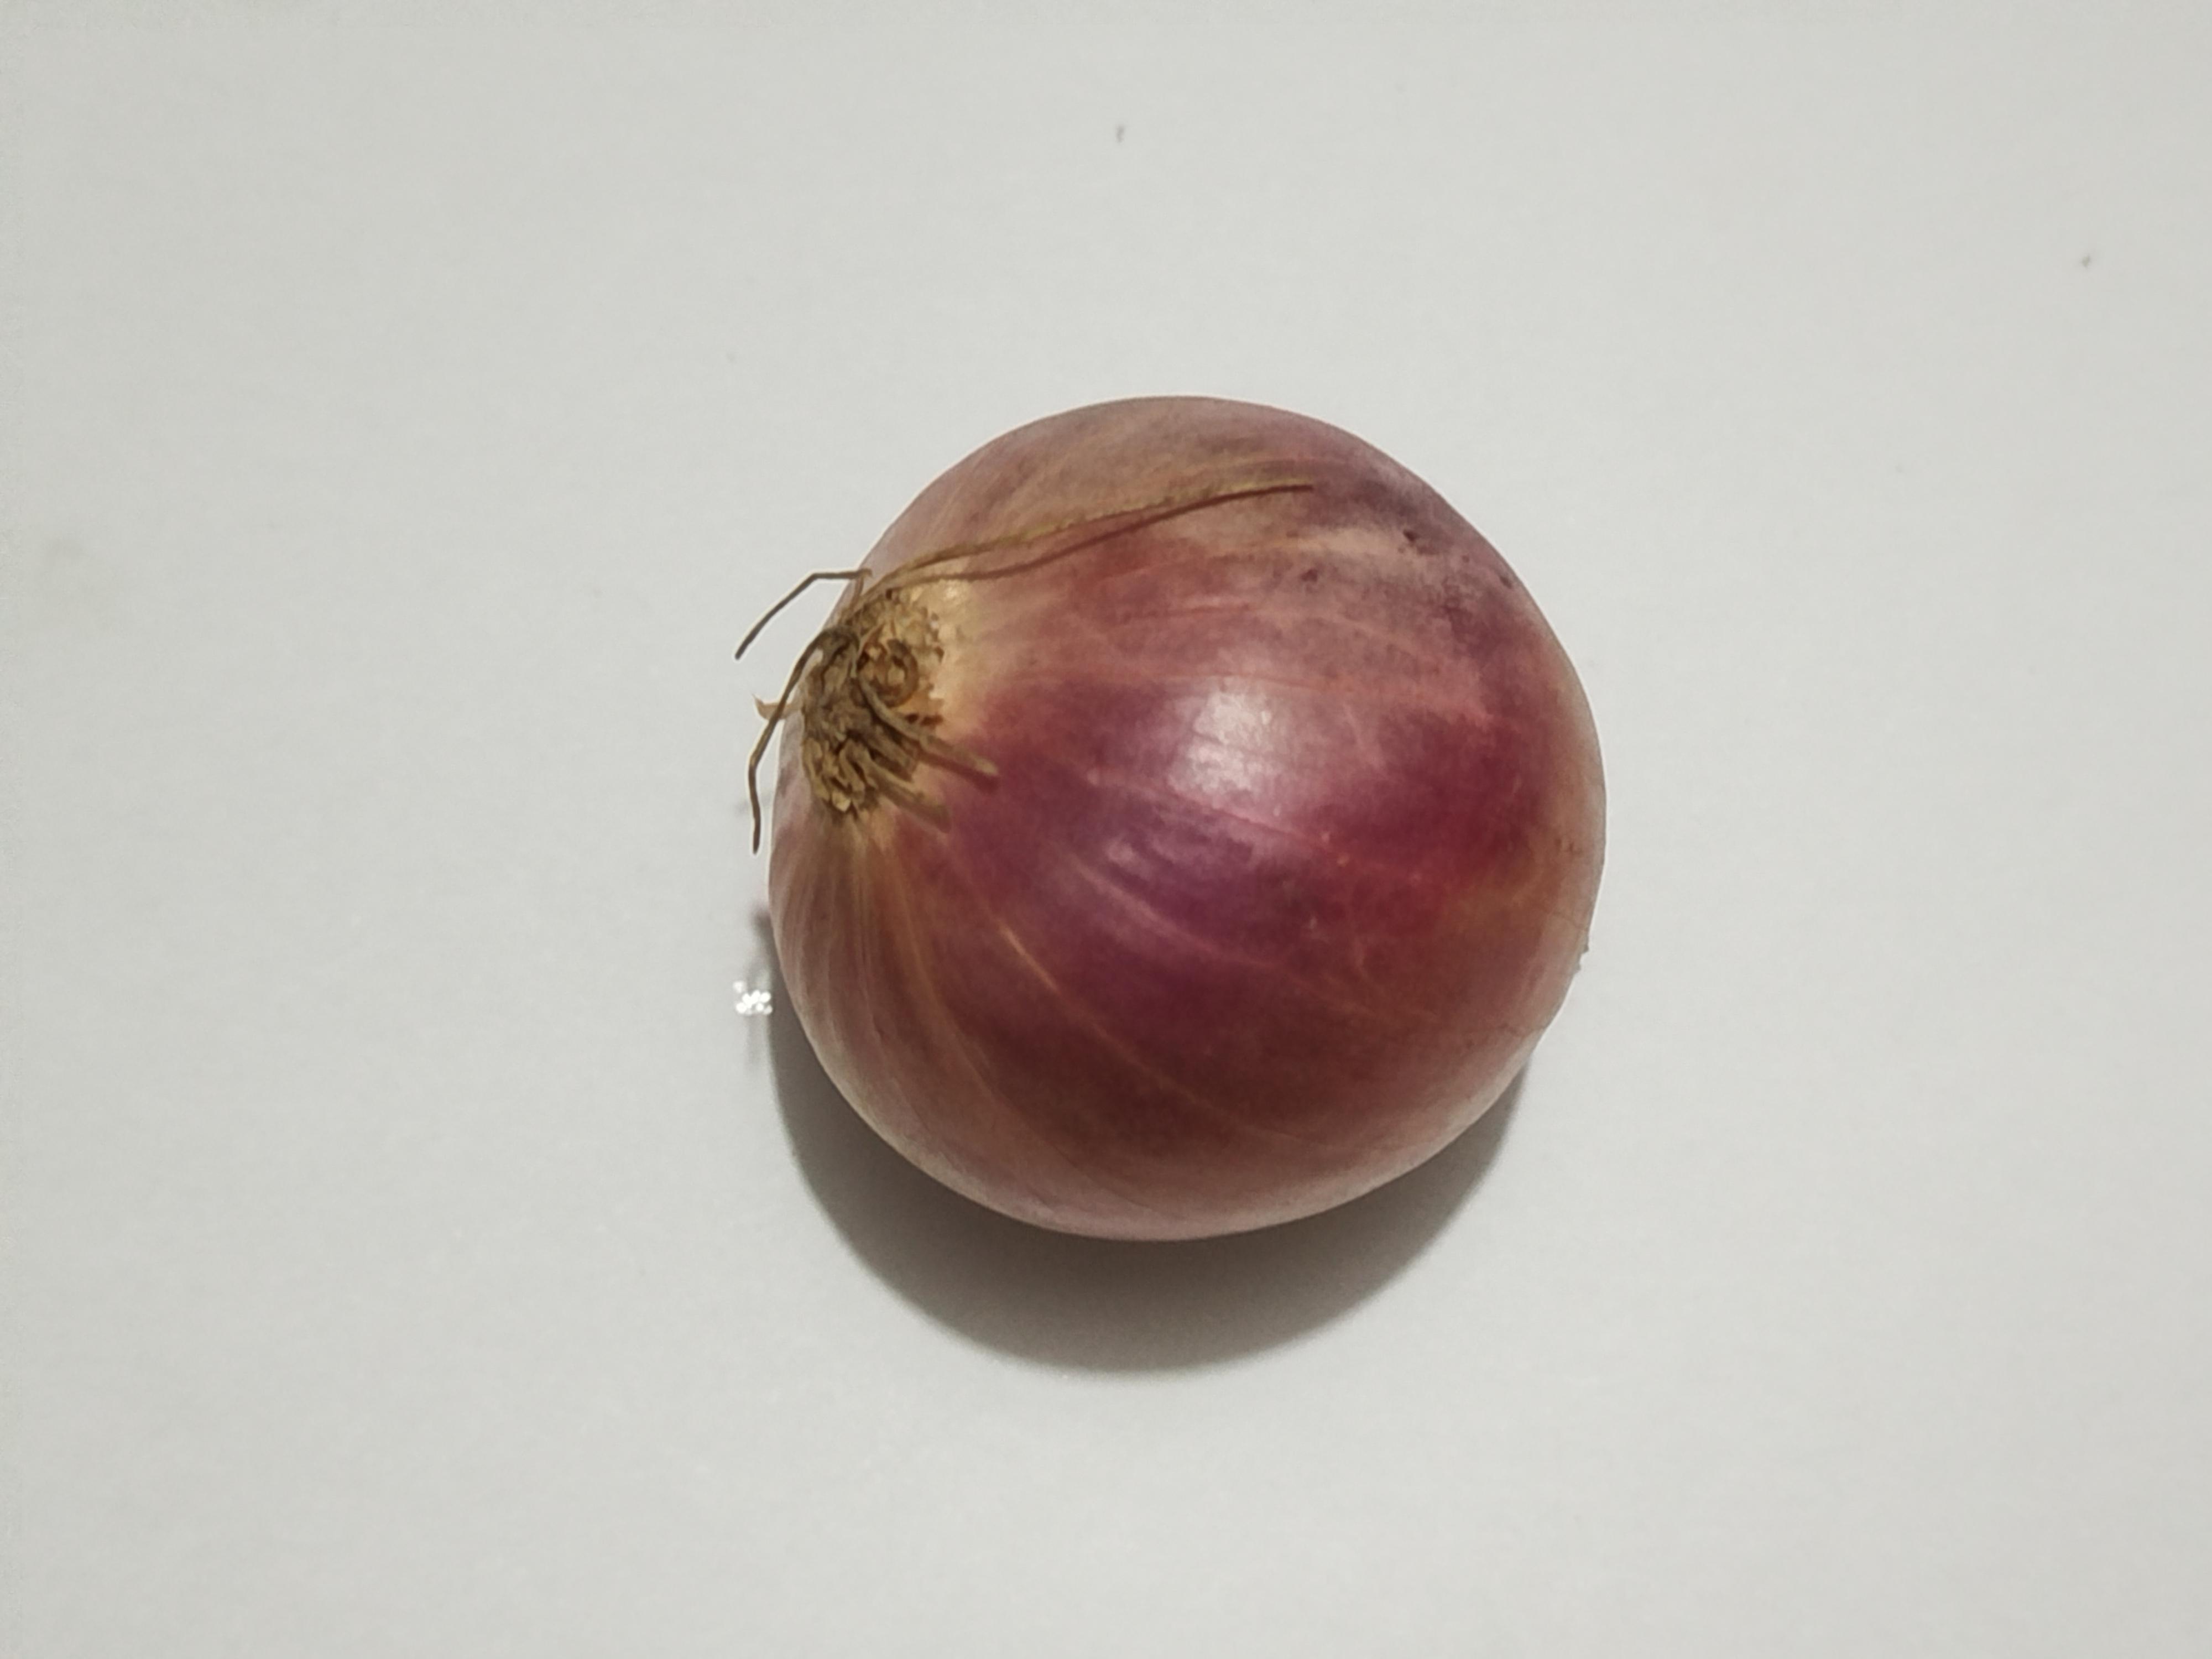
Label: Onion